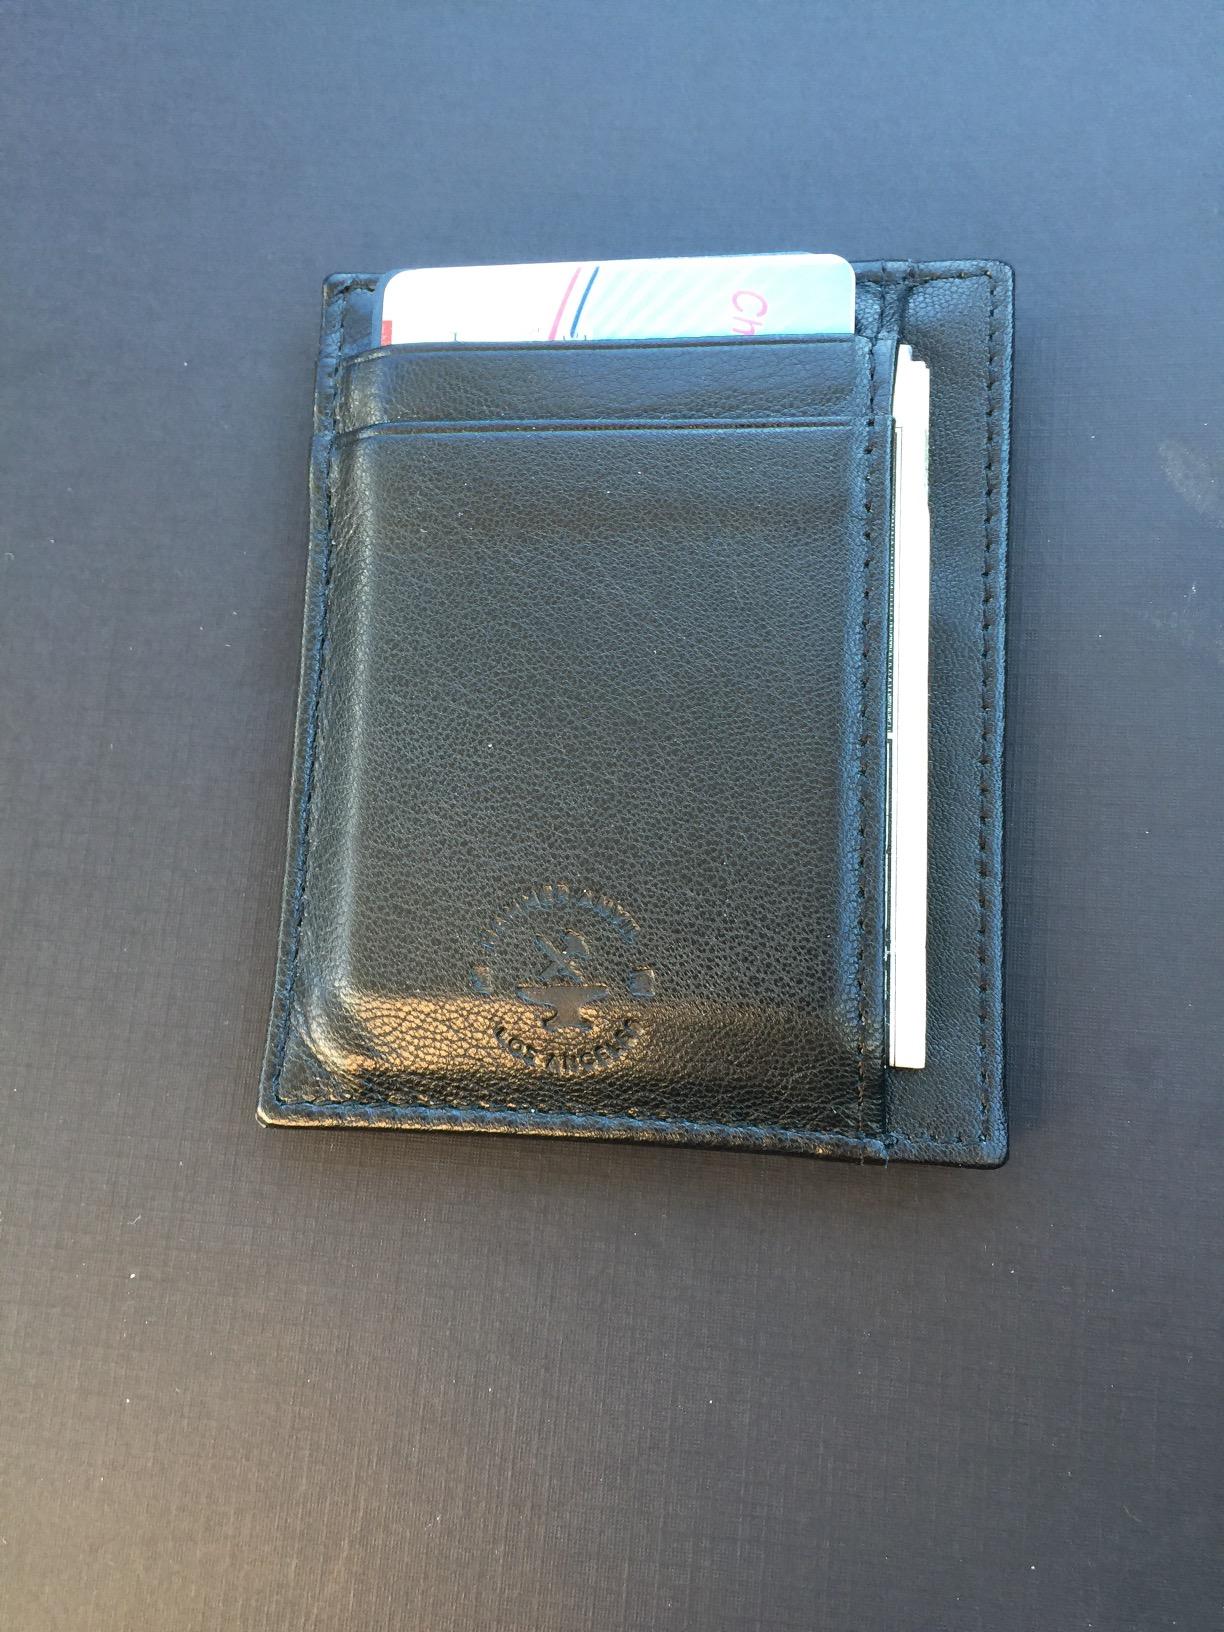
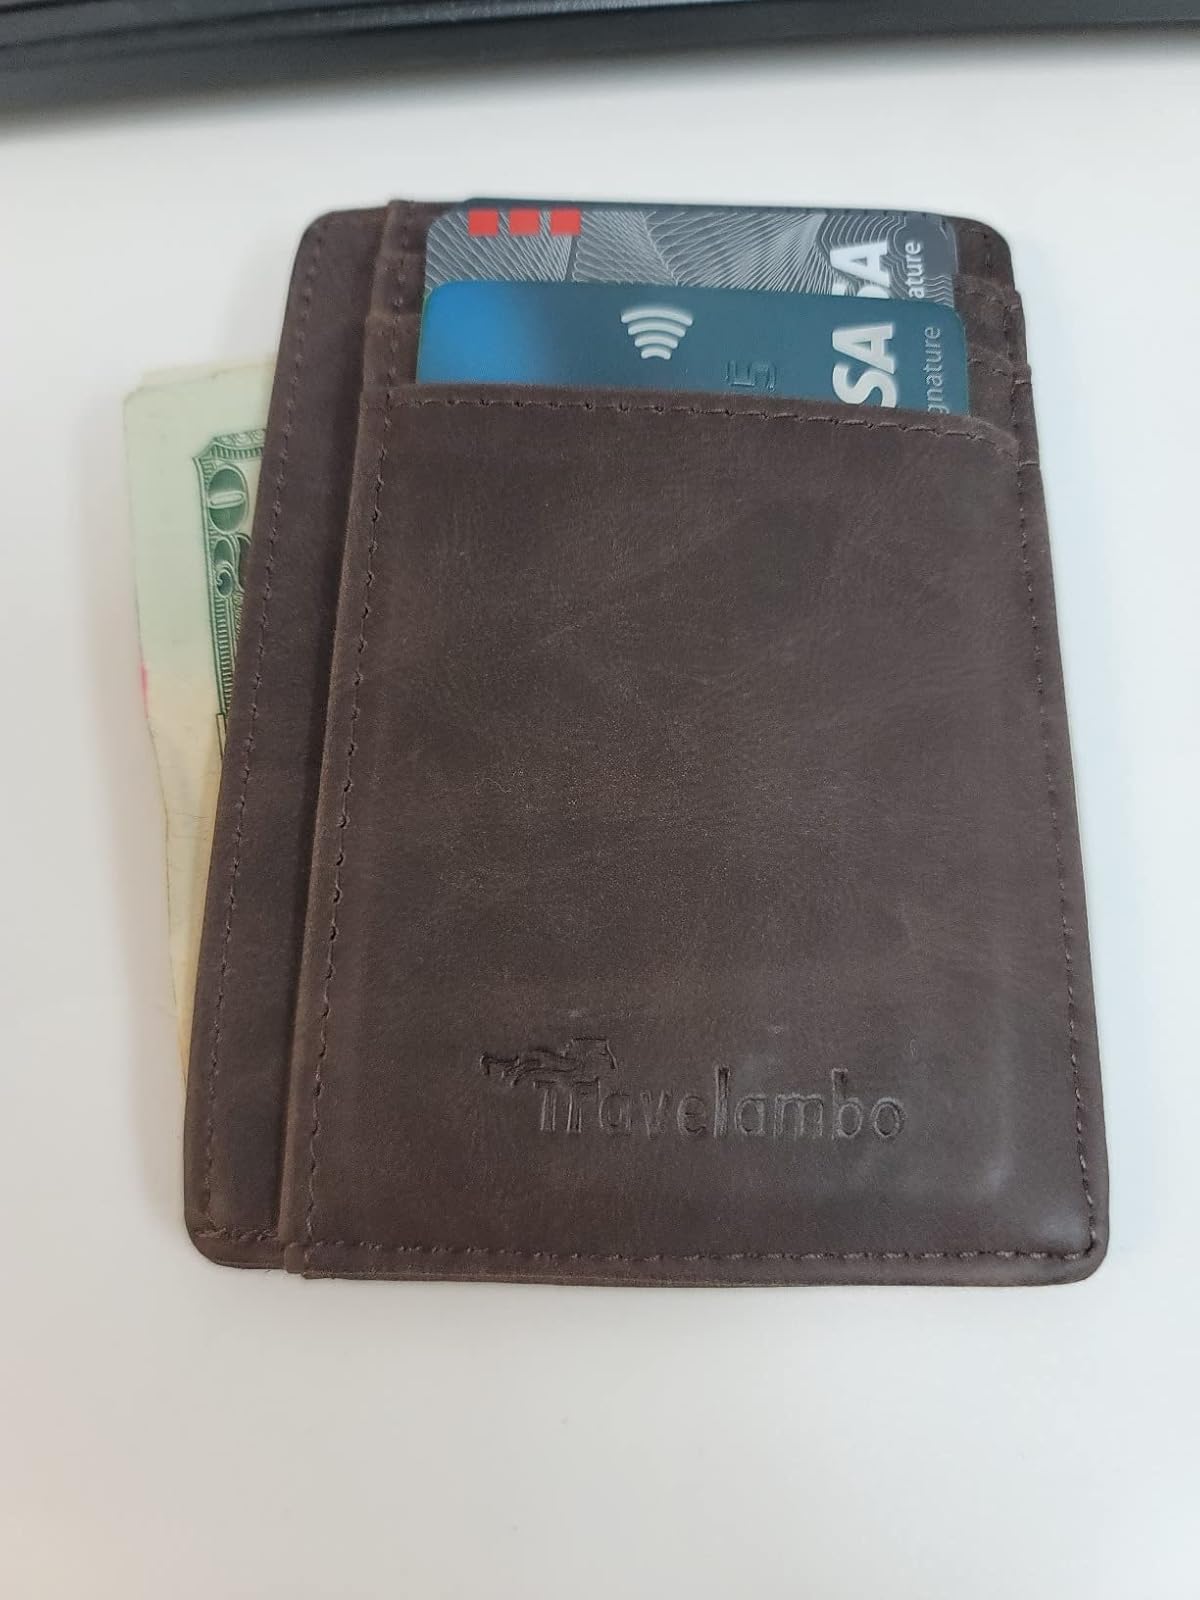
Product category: accessories_wallet
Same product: no